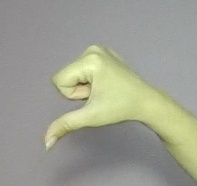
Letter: waw